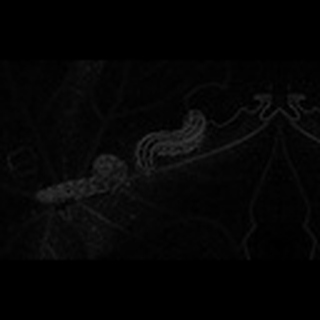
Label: cotton_army_worm